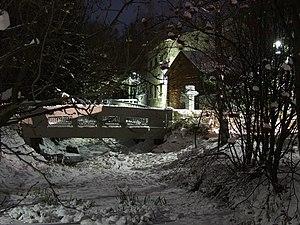
Les Hupisaaret sont des îles en aval du fleuve Oulujoki. Elles font partie du quartier de Myllytulli à Oulu en Finlande.